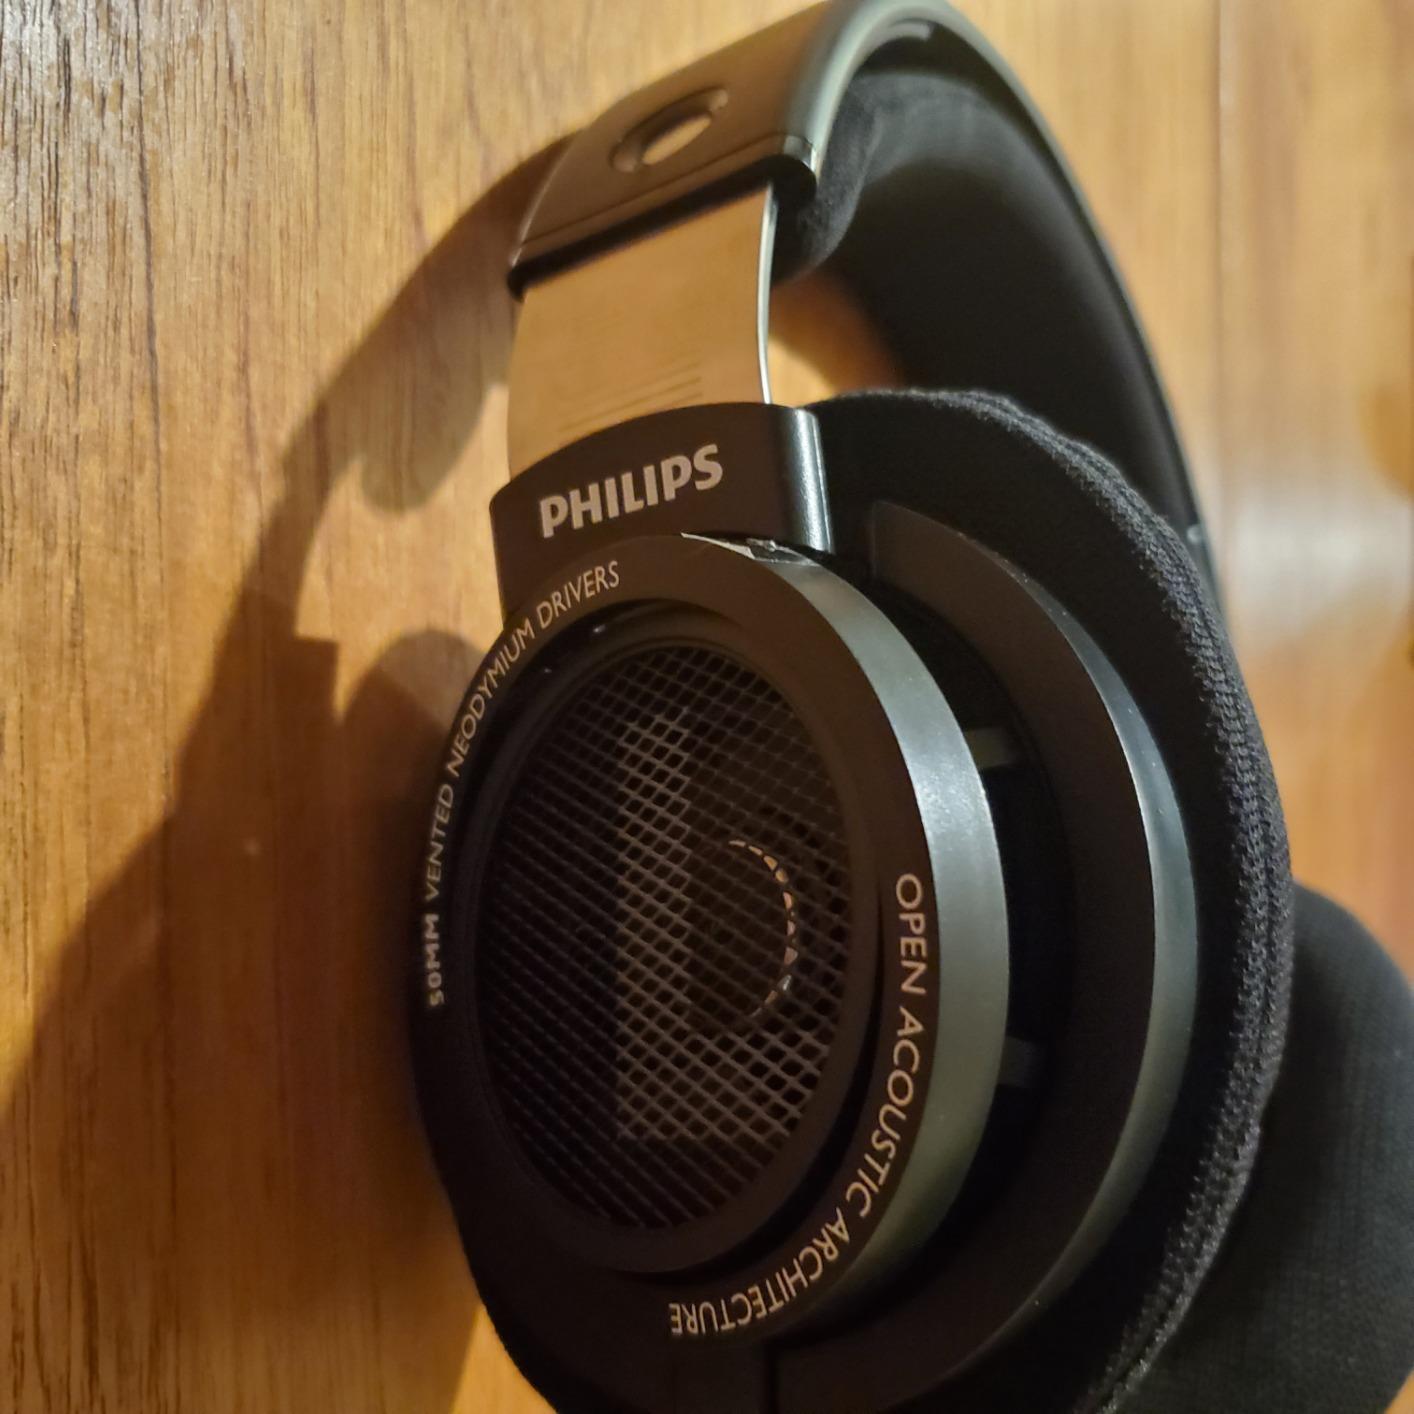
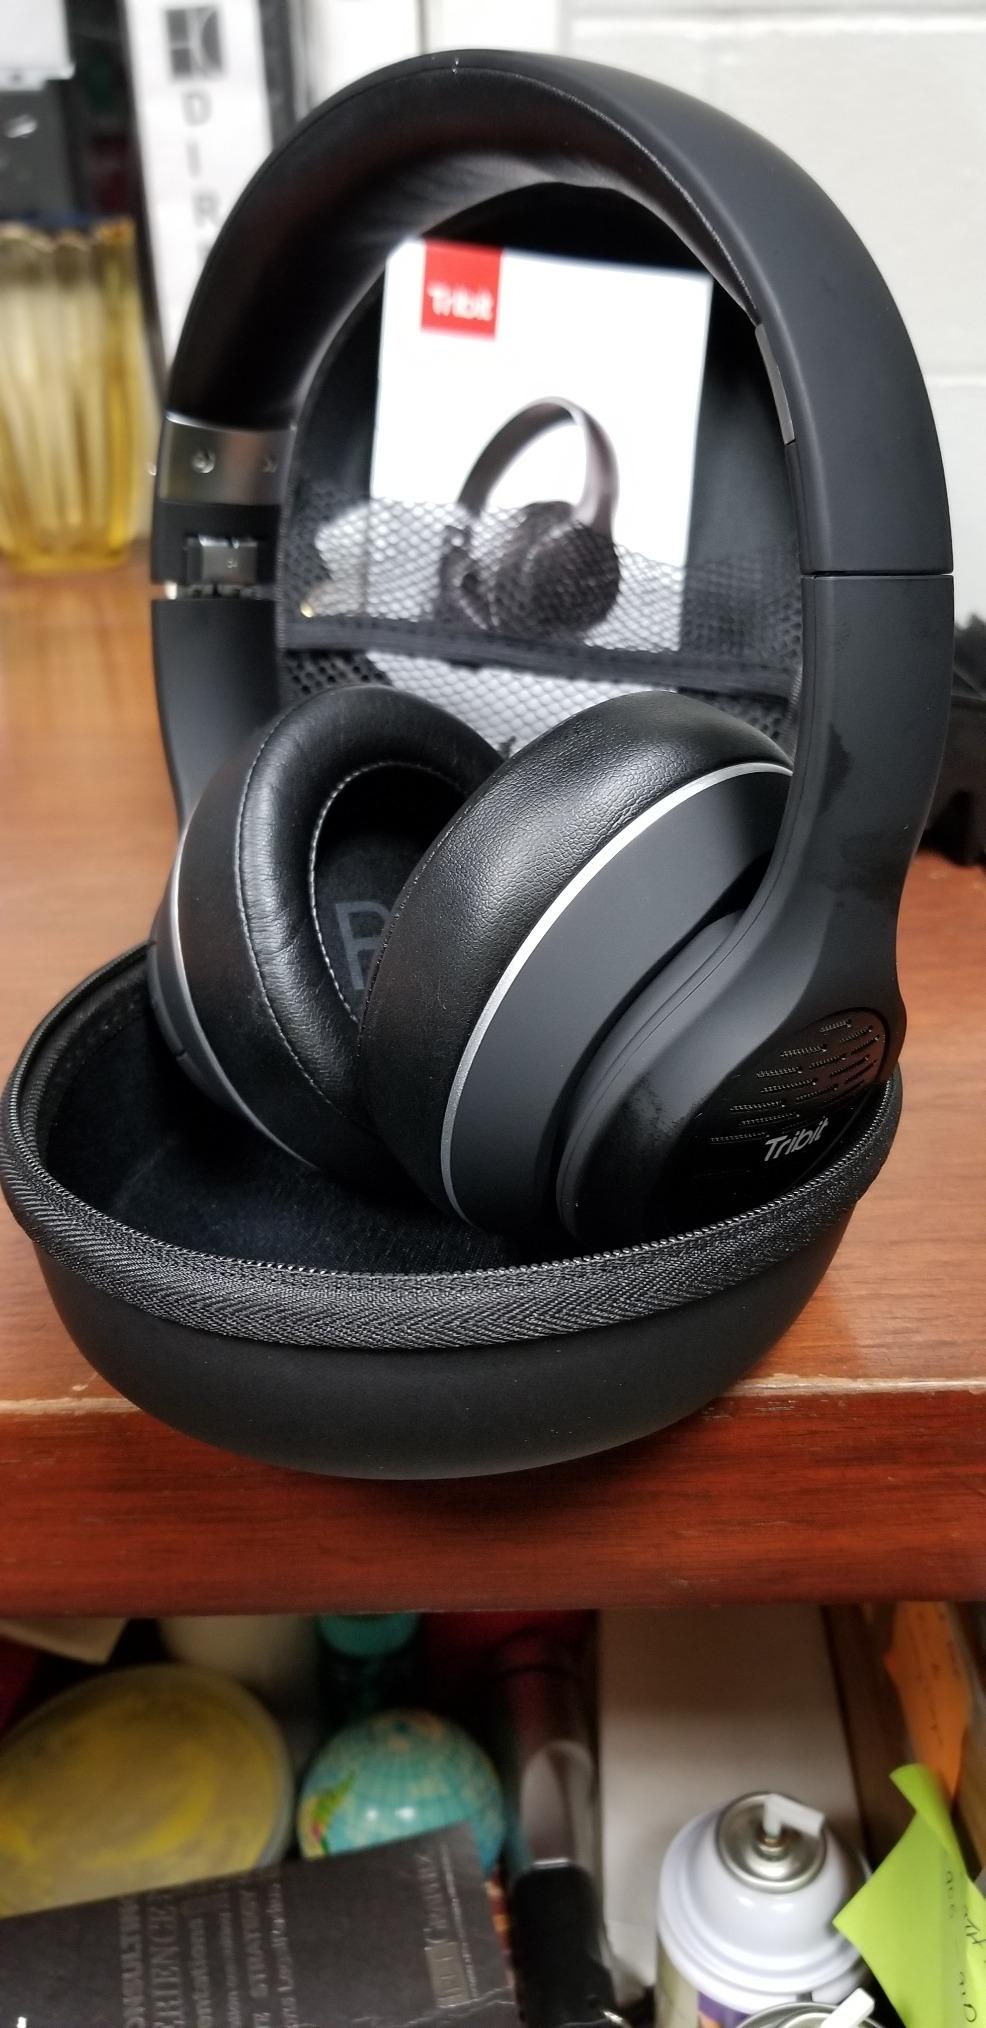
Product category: headphones
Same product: no